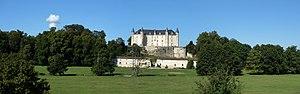
Un joli point de vue pour contempler ce superbe château...
Le château de la Rochandry est situé sur la commune de Mouthiers-sur-Boëme, en Charente, à une dizaine de kilomètres au sud d'Angoulême.